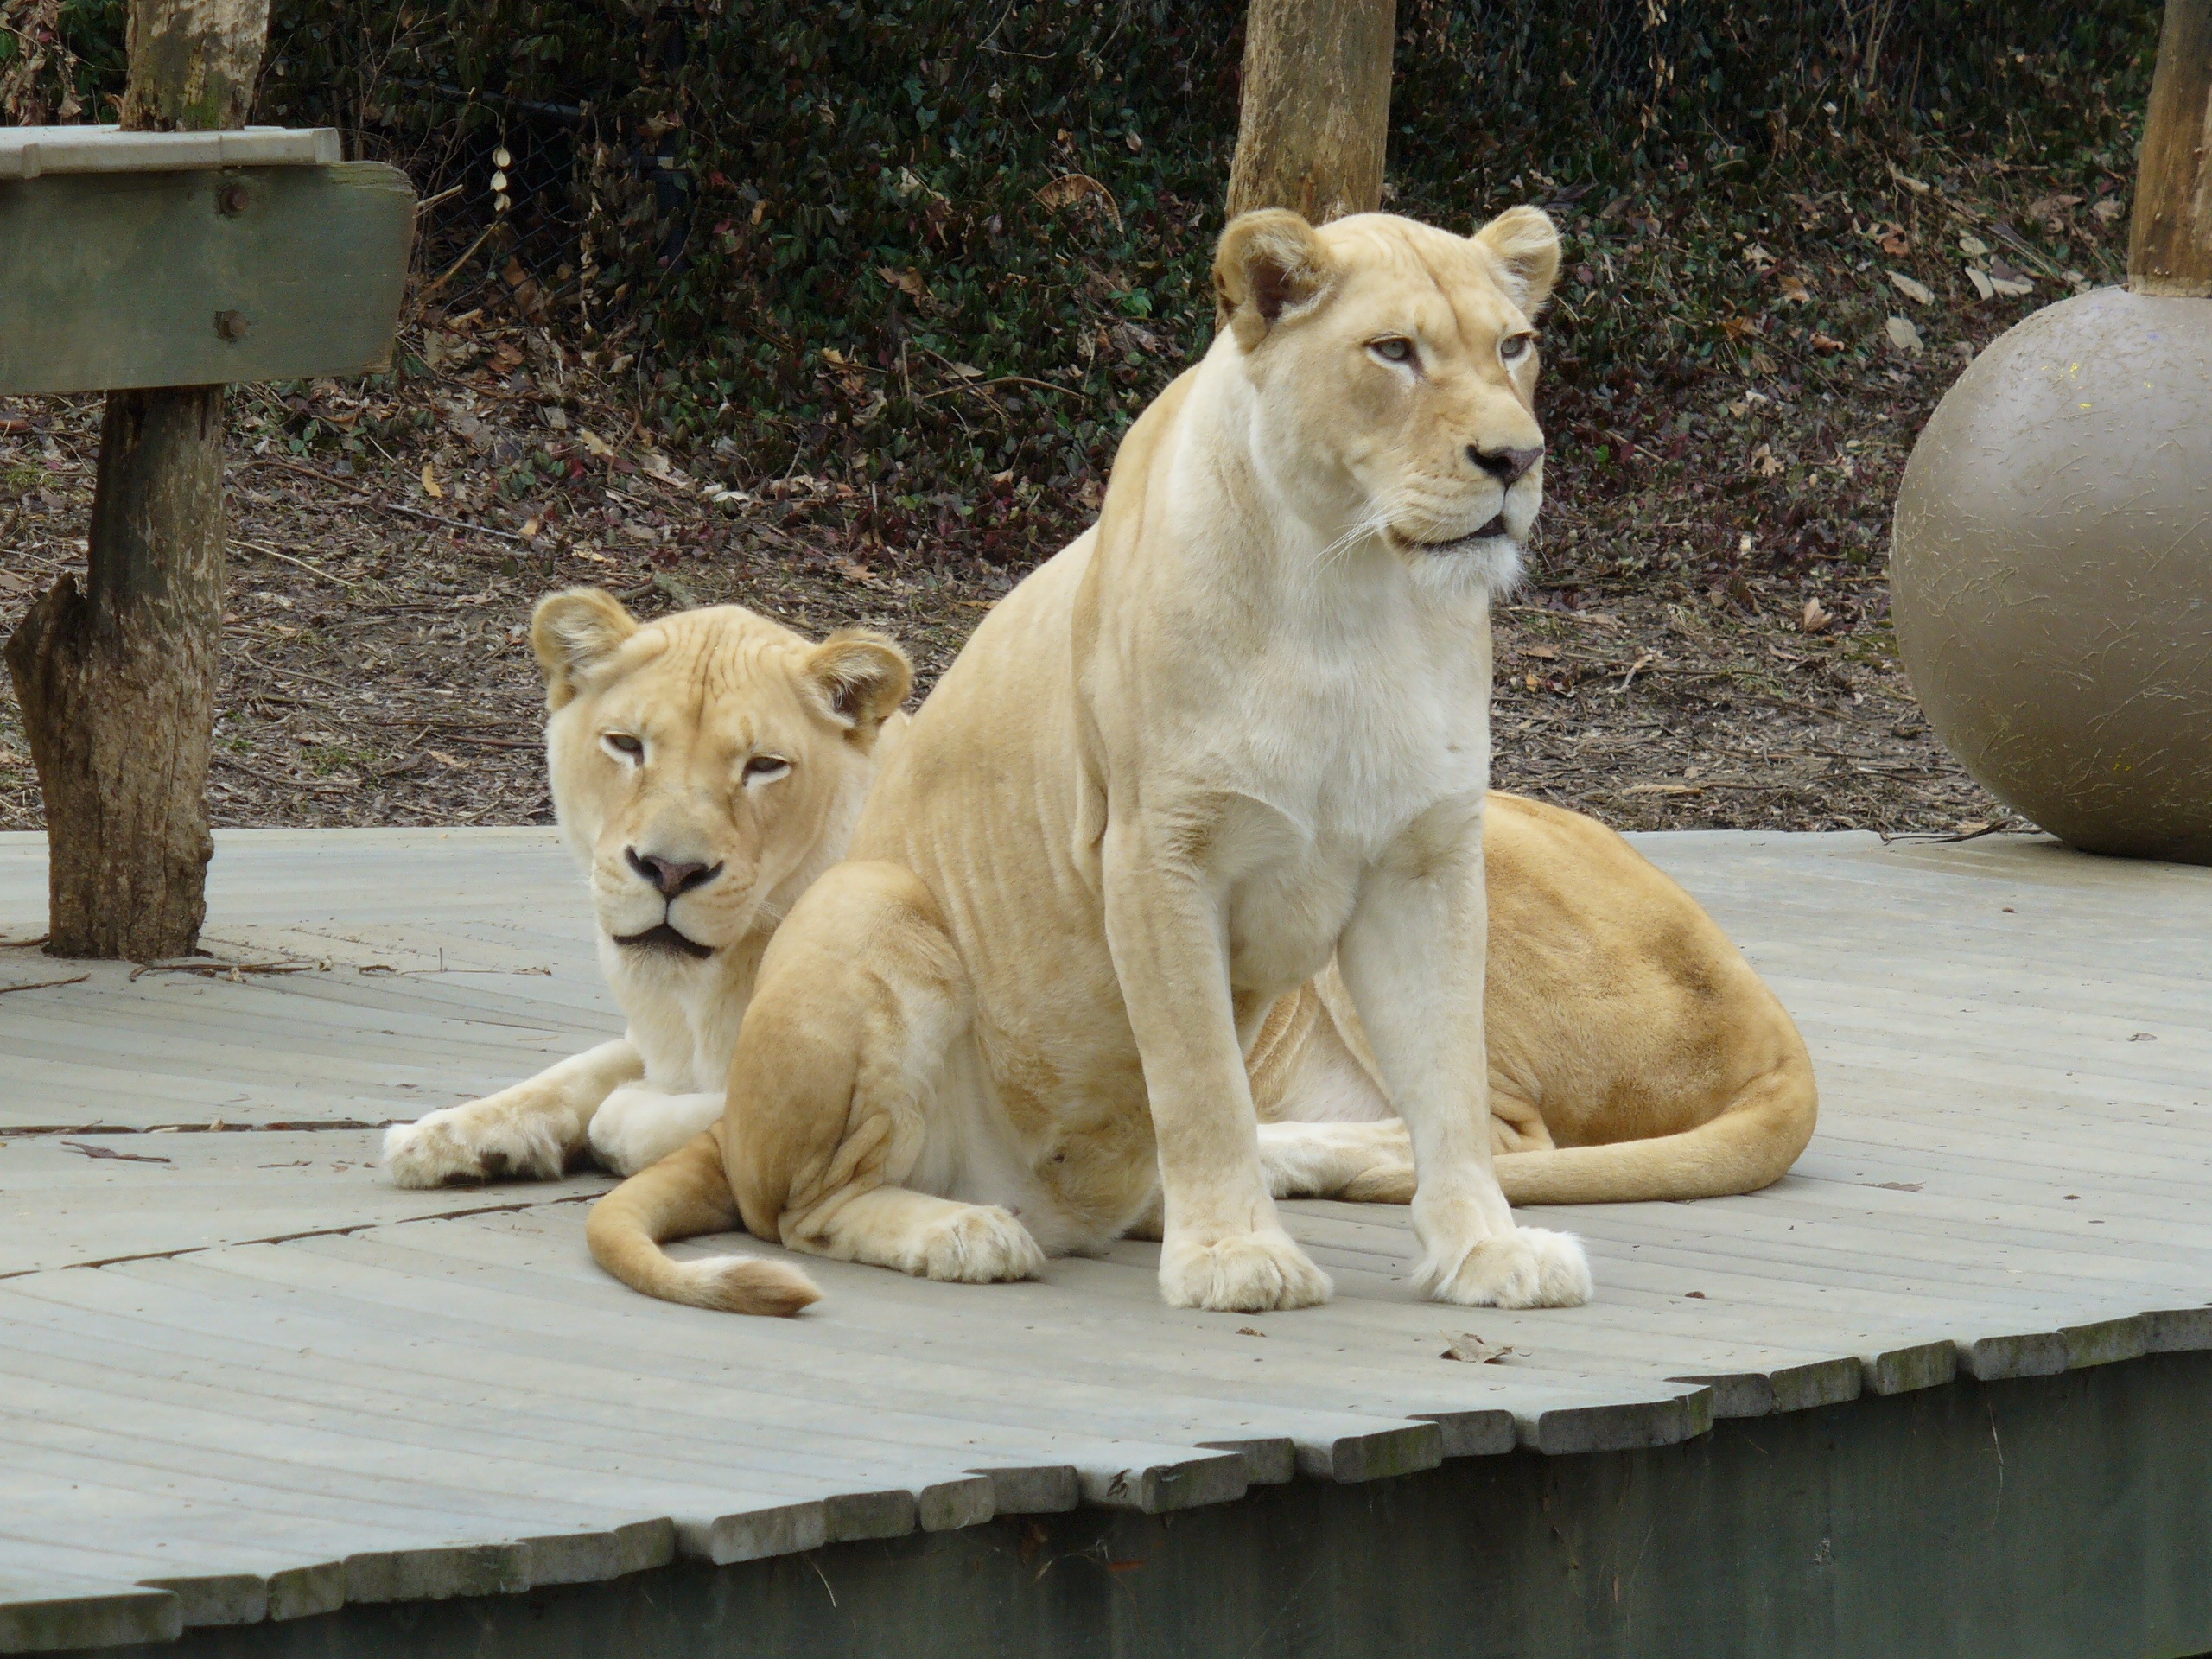
nature, white, animal, female, wildlife, wild, zoo, cat, mammal, predator, fauna, lion, lioness, power, vertebrate, big, lying, carnivore, hunter, african, dangerous, pride, big cats, street dog, cat like mammal, dog breed group, white lioness